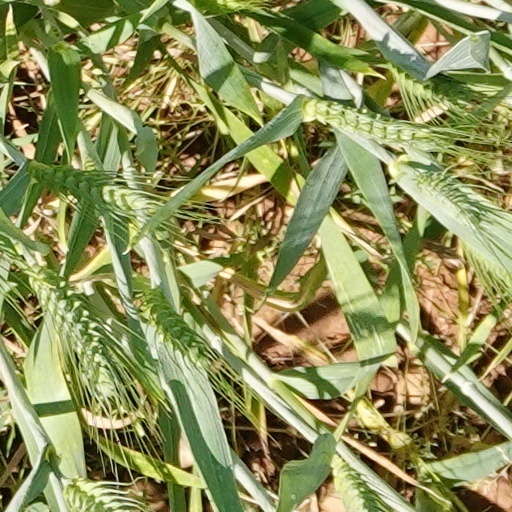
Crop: wheat